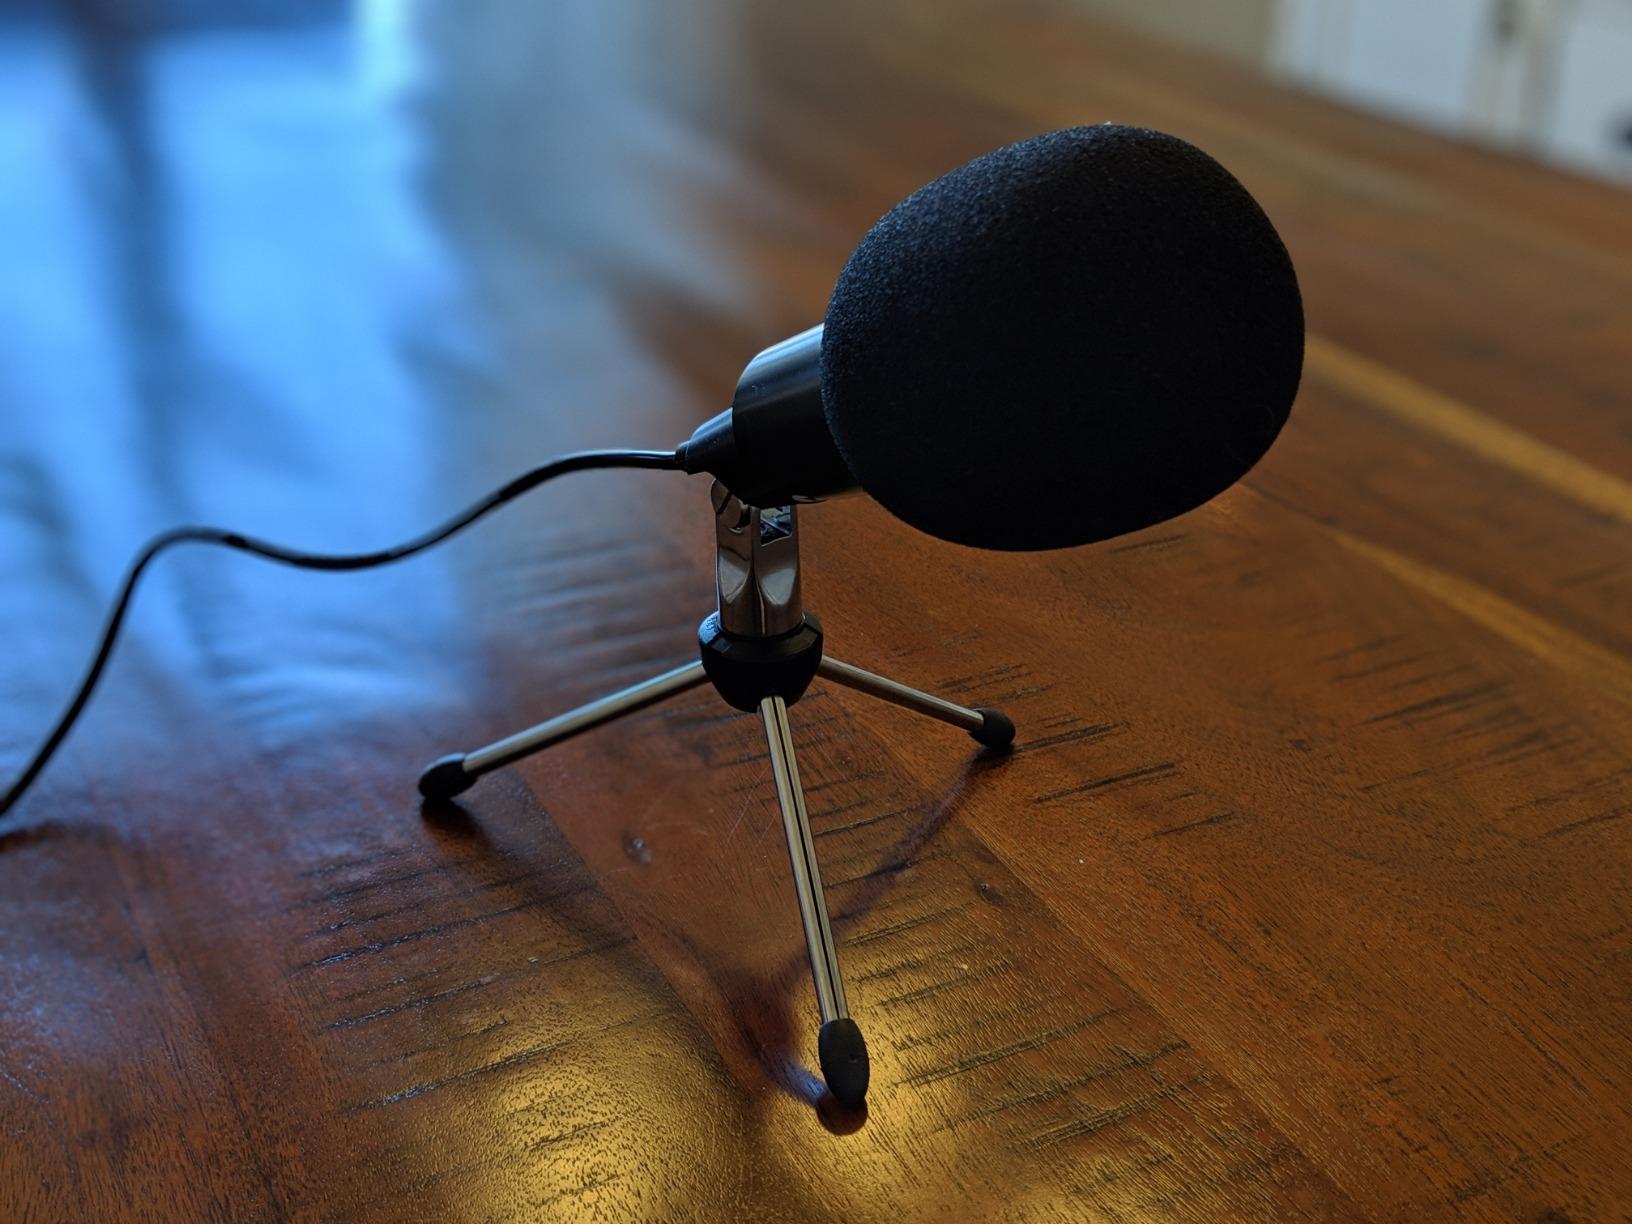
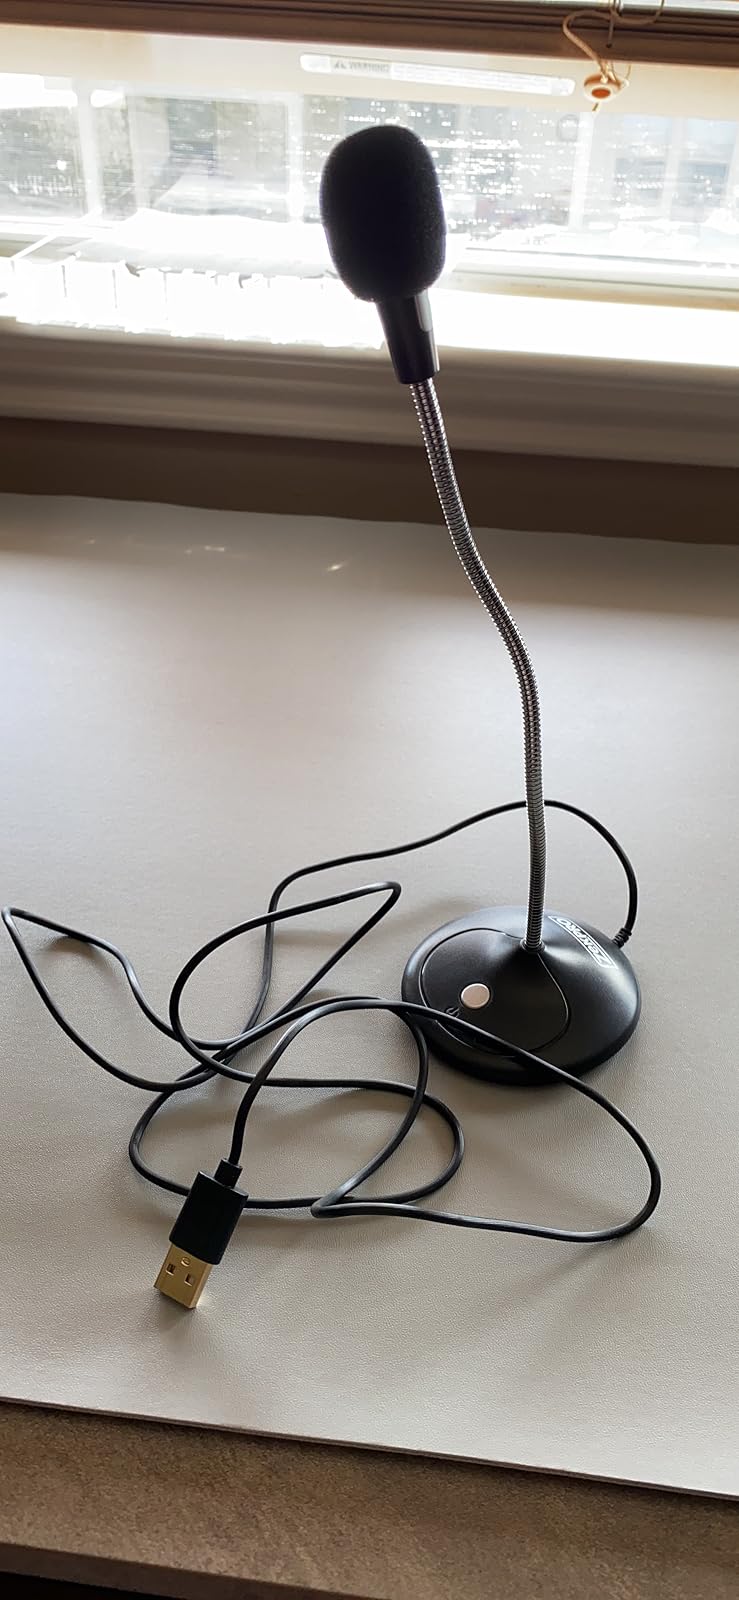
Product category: microphone
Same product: no